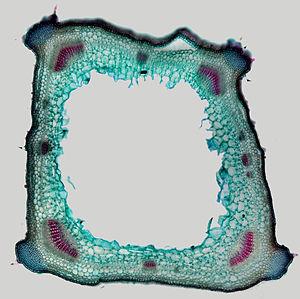
Le collenchyme est un tissu végétal de soutien des plantes vasculaires. Les cellules sont vivantes, non imprégnées de subérine ou de lignine, isodiamétriques ou allongées ; la paroi primaire reste cellulosique mais est munie d'épaississement cellulosique élastique et inégal. On le retrouve principalement dans les jeunes organes. Dans les organes plus âgés, ce tissu se rigidifie par changement de composition de la paroi cellulaire ou subit une sclérification via le processus de lignification.